Iraklis Patikas

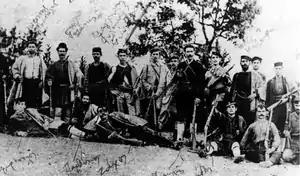
Iraklis Patikas with his armed group.

Patikas was born in the 1870s in Vasilika of Thessaloniki. Initially, he served as a soldier in armed groups operating in the areas of Thermi, Langadas and Polygyros, against the Bulgarian komitadjis who were trying to penetrate this geographical area, but also against the Ottoman authorities. He soon emerged to a great chieftain who acted autonomously in the same areas. In the spring of 1908, he collaborated with the officers Ar. Kois, P. Papatzaneteas, D. Galanopoulos and D. Kourtzis, as well as with chieftain Georgios Vlachos, a local of Chalkidiki. In June of that year, he defeated a Bulgarian attack in Arnaia. With the revolution of the Young Turks and the general amnesty that they gave, he returned to his home town, just like the rest of his cooperators.